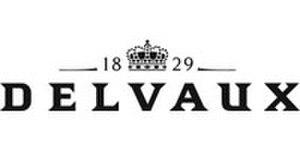
Première maison de maroquinerie de luxe en Europe créée en 1829 par Charles delvaux.